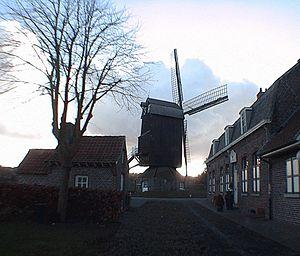
Boeschepe, parfois écrit Boeschèpe, est une commune française située dans le département du Nord, en région Hauts-de-France.
Le canton de Steenvoorde est un ancien canton français, situé dans le département du Nord et la région Nord-Pas-de-Calais.
Cette page répertorie les moulins à vent existant dans les départements du Nord et du Pas-de-Calais. Chaque année, les moulins à vent de la région sont particulièrement mis à l'honneur lors de la journée des moulins organisée par l'ARAM, l'Association régionale des amis des moulins Nord Pas-de-Calais. Un musée leur est entièrement consacré à Villeneuve-d'Ascq. Les moulins de la région ont pour caractéristique des ailes qui sont toutes des ailes dites flamandes.